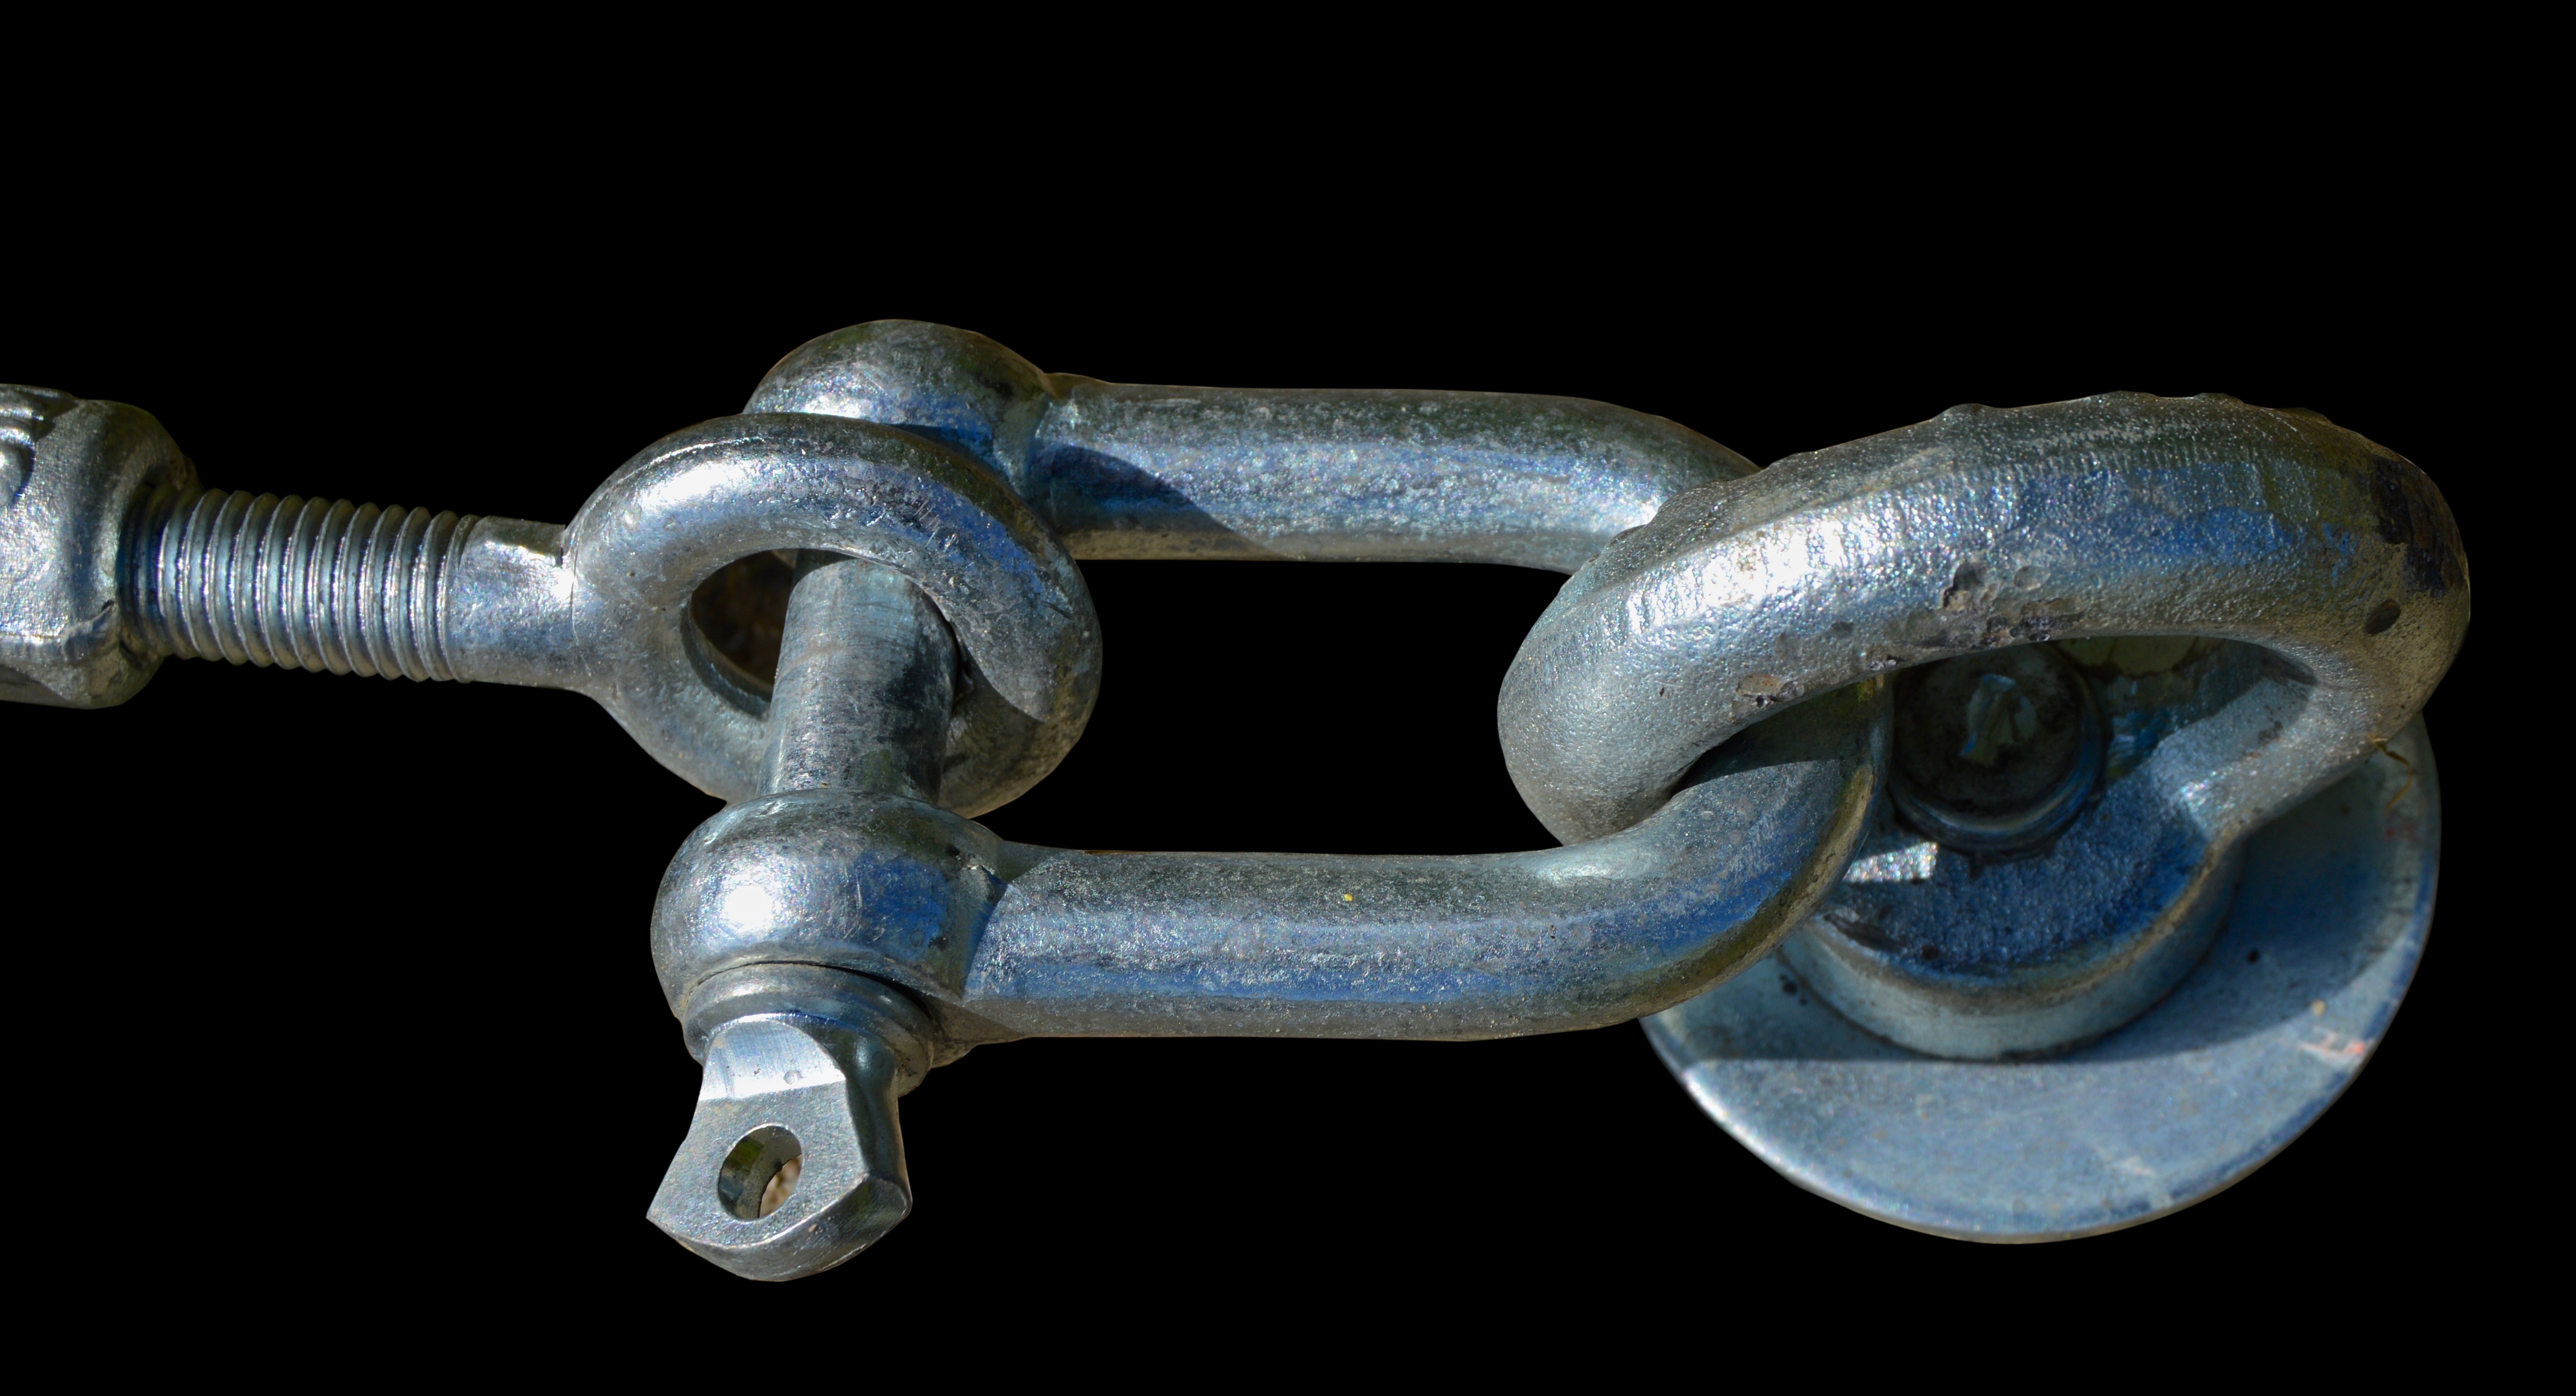
wheel, ring, chain, metal, hook, screw, connection, fix, eyelet, fixing, material collection, shackles, rope tensioner